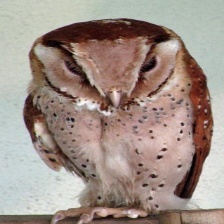
Species: ORIENTAL BAY OWL
Scientific name: PHODILUS BADIUS
ImageNet parent category: great_grey_owl